Kristóf Milák

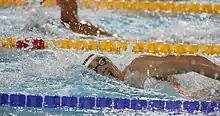
Milák during the 400 metre freestyle final at the 2018 Summer Youth Olympics.

Milák won a total of four medals at the 2018 Summer Youth Olympics in Buenos Aires, Argentina in October 2018, three of which were gold medals and one of which was a silver medal. In the 400 metre freestyle Milák won his first gold medal with a time of 3:48.08, finishing almost half a second before silver medalist Marco De Tullio of Italy and splitting under 30 seconds at every 50 meter mark of the race. His second gold medal of the Youth Olympic Games came in the 200 metre freestyle where he was the only swimmer under 1:48.00, winning in a time of 1:47.73. He won his third gold medal in a butterfly event, the 200 metre butterfly, where he finished exactly 1.00 seconds ahead of second place finisher Denys Kesil of Ukraine with a time of 1:54.89. In the 100 metre butterfly, Milák won his only silver medal of the meet, ranking second in the final behind Andrei Minakov of Russia with a time of 51.50 seconds.